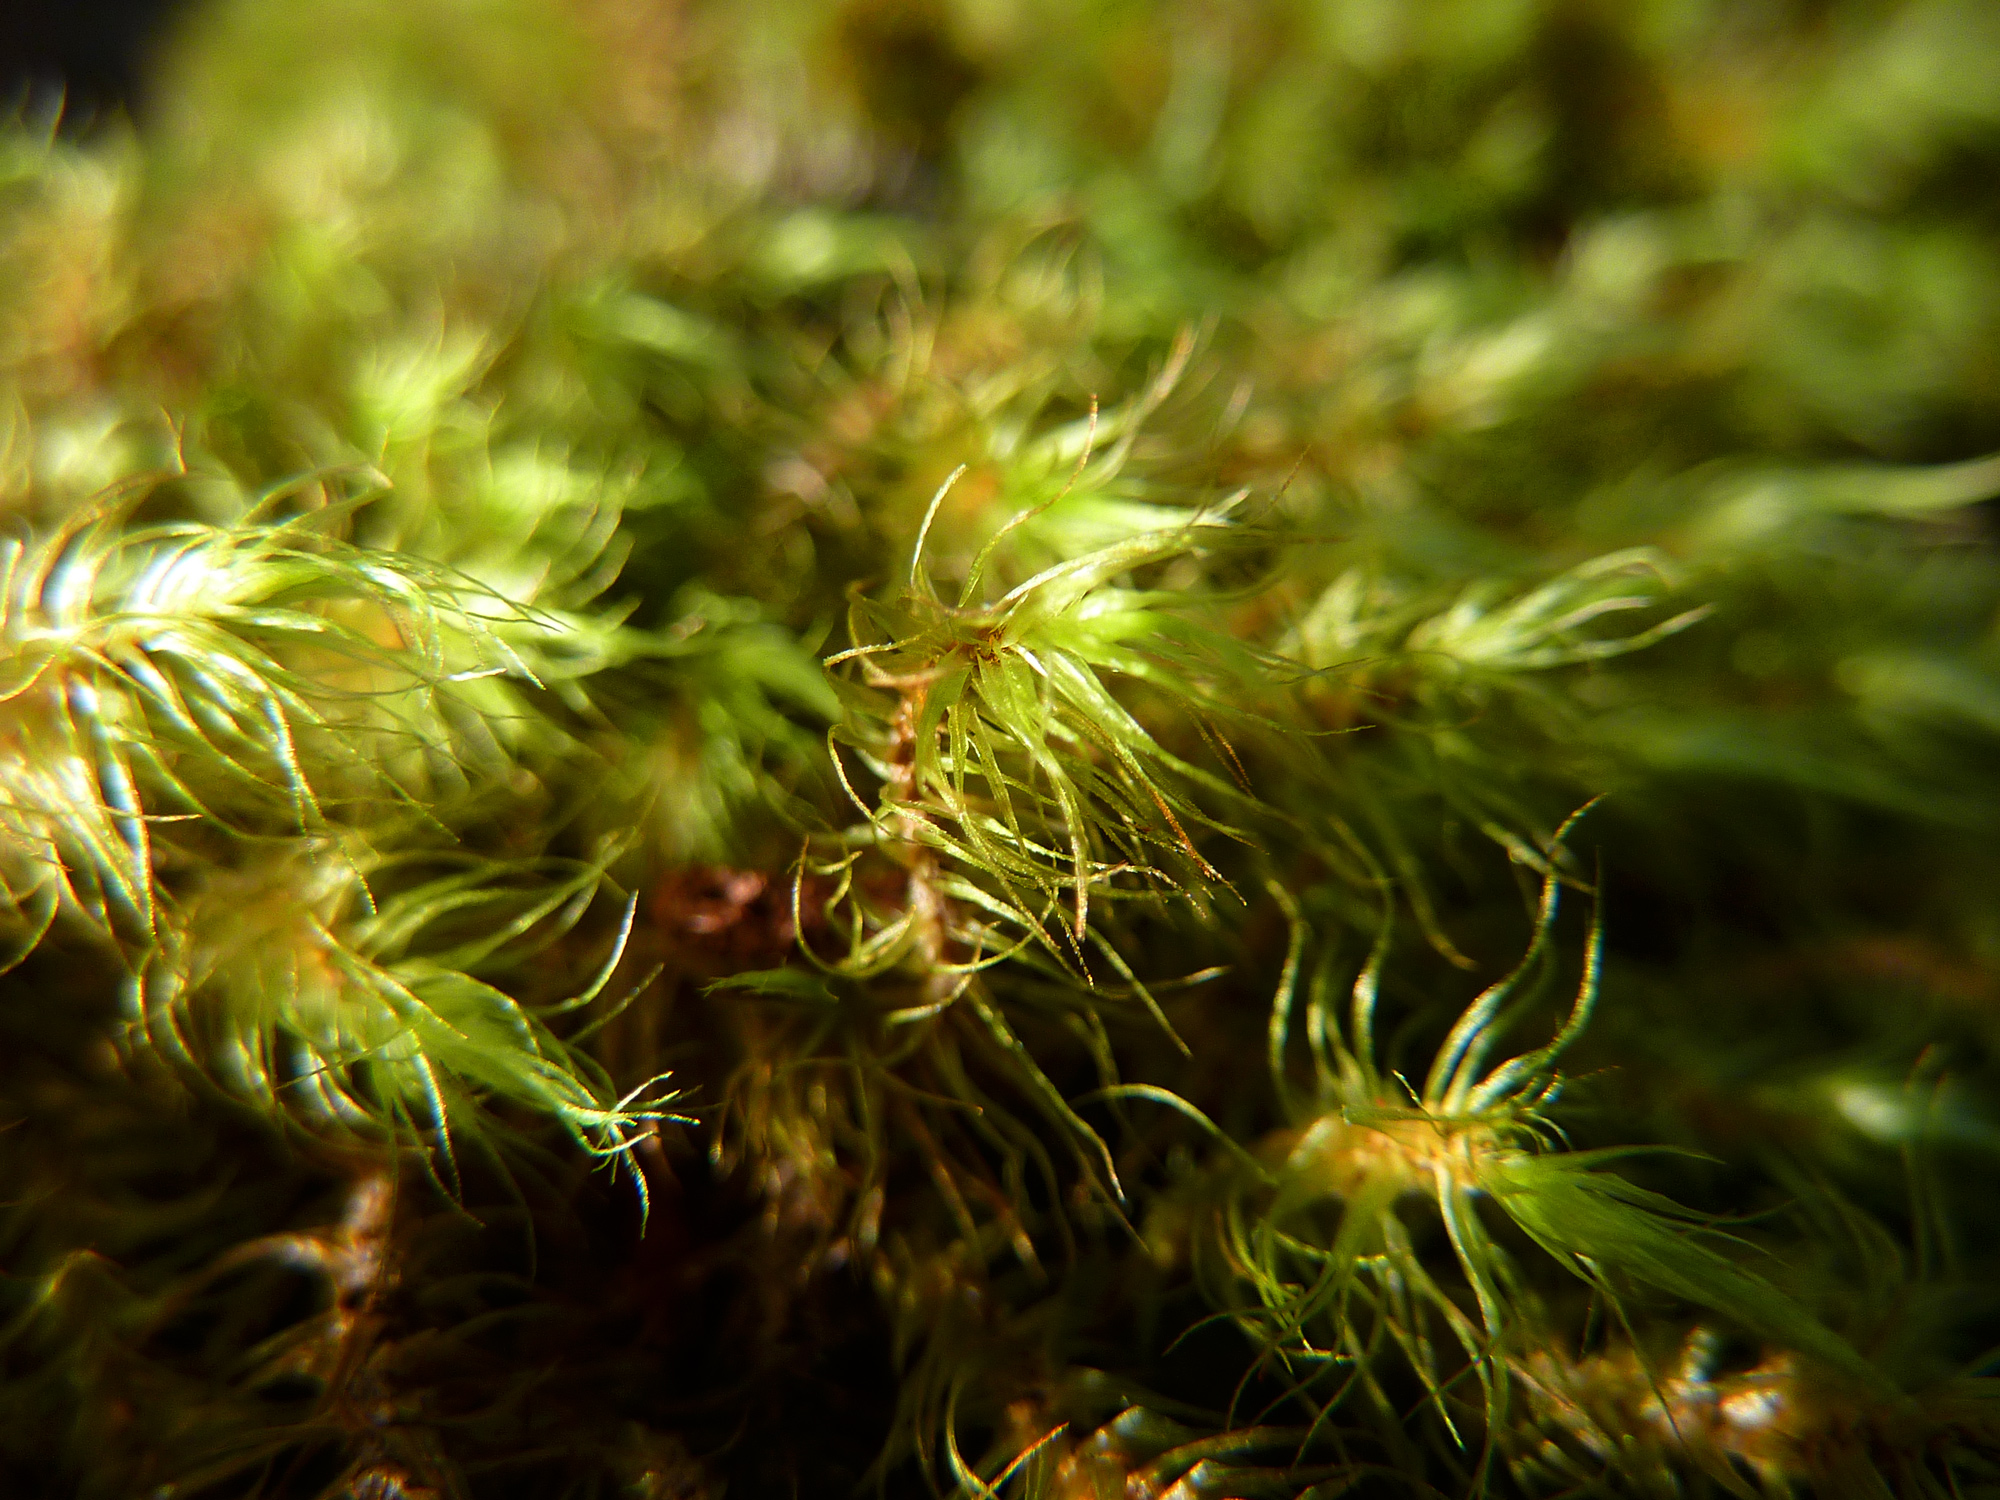
tree, nature, grass, branch, plant, sunlight, leaf, flower, moss, green, macro, botany, flora, australia, nsw, northdurras, macro photography, grass family, land plant, non vascular land plant